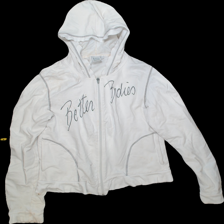
View: front
Type: Cardigan
Category: Ladies
Brand: Not Applicable
Colors: White
Material: 100%cotton
Pattern: Logo print
Size: XL
Trend: No trend
Stains: Yes
Price range: <50
Recommended usage: Export